Jonathan M. Wainwright (general)

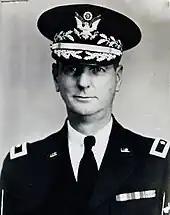
Wainwright as a Brigadier General

Wainwright was promoted to colonel in 1935, and served as commander of the 3rd US Cavalry Regiment until 1938, when he was promoted to brigadier general in command of the 1st Cavalry Brigade at Fort Clark, Texas.